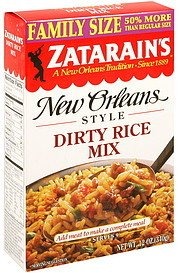
Item Name: Zatarian's, New Orleans Style Dirty Rice, Family Size, 12oz Box (Pack of 6)
Bullet Point 1: Zatarain's
Bullet Point 2: New Orleans Style
Bullet Point 3: Dirty Rice
Bullet Point 4: 12oz Box, Family Size
Bullet Point 5: Pack of 6
Product Description: Zatarian's, New Orleans Style Dirty Rice, Family Size, 12oz Box (Pack of 6)
Value: 72.0
Unit: Ounce

Price: 6.665